William C. Durant

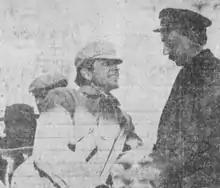
Durant, center, chatting with President Hinz of the Lowell, Massachusetts, Automobile Club in 1909

On October 26, 1909, General Motors Holding acquired the Cartercar Company, founded four years earlier in Jackson, Michigan, by Byron J. Carter. In explaining the reason he purchased Cartercar, Durant said: